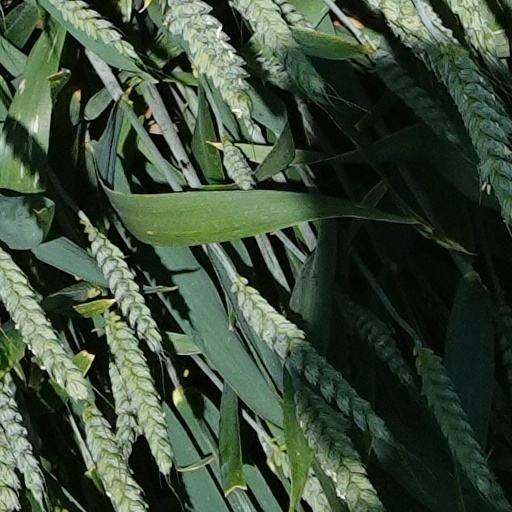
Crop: wheat